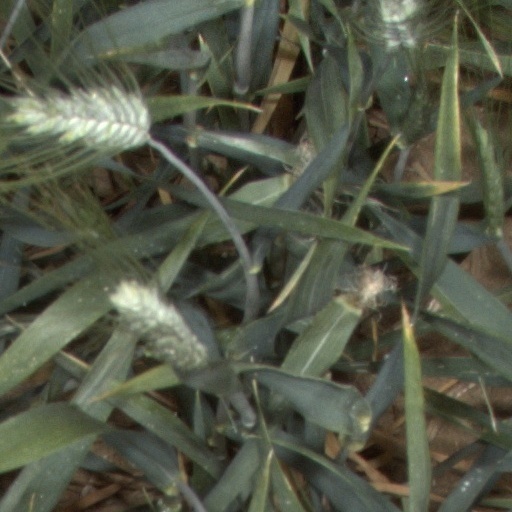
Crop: wheat